Takeshi Kitano

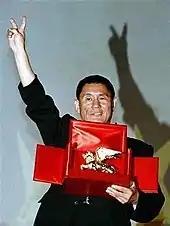
Kitano accepting the Golden Lion Award in 1997 for his film "Hana-bi"

Kitano's second film as director and first as screenwriter was "Boiling Point" ("3-4X10 October") released in 1990. Mark Schilling cited it as the film in which Kitano defined his style with long takes, minimal camera movement, brief dialogue, sly humor, and sudden violence.